Belisha beacon

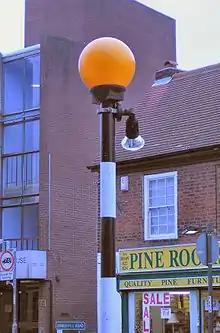
A Belisha beacon atop its striped pole. This example also features a spot lamp to illuminate the crossing at night.

A Belisha beacon is a yellow-coloured globe lamp atop a tall black and white striped pole, marking pedestrian crossings of roads in the United Kingdom, Ireland, and other places that were historically influenced by Britain, such as Hong Kong, Cyprus, Malta, New Zealand and Singapore. The beacons were named after Leslie Hore-Belisha (1893–1957), the Minister of Transport who, in 1934, added beacons to pedestrian crossings, marked by large metal studs in the road surface. These crossings were later painted in black and white stripes, and thus are known as zebra crossings. Legally, pedestrians have priority (over vehicles in the carriageway) on such crossings.